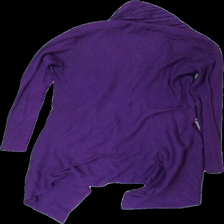
View: back
Type: Cardigan
Category: Ladies
Brand: Free Quent
Colors: Purple
Material: 100% viscose
Cut: Regular
Size: L
Season: All
Damage location: bottom center
Damage 2 location: middle center
Damage 3 location: bottom center
Price range: <50
Recommended usage: Export
Description: lila kofta, nopprig över hela